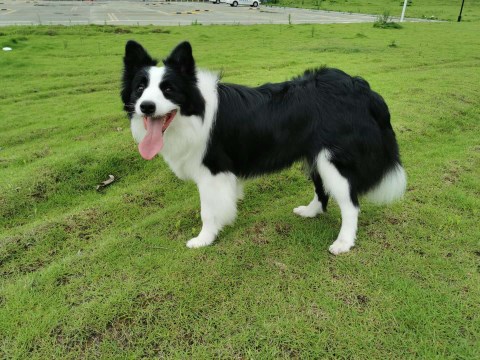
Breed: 2594-n000109-Border_collie